Elsa Stansfield

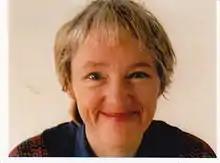

Elsa Stansfield (1945–2004) was a Scottish artist, known for her video art and installations. She was born in Glasgow on 12 March 1945, and died in Amsterdam in 2004.